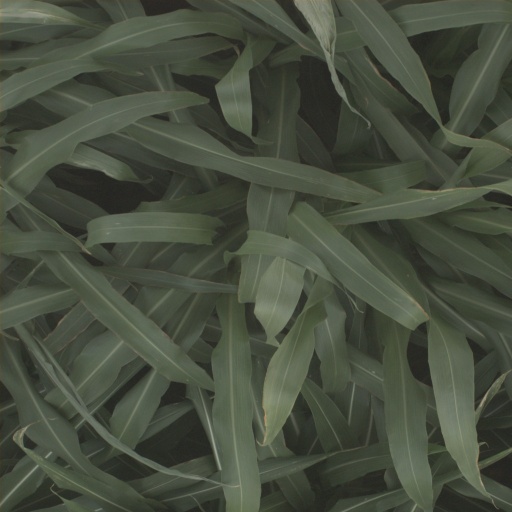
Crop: sorghum